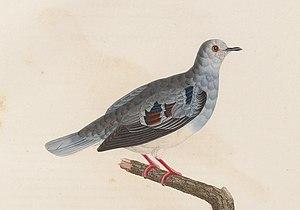
La Colombe de Geoffroy est une espèce d'oiseau appartenant à la famille des Columbidae. D'après Alan P. Peterson, c'est une espèce monotypique.